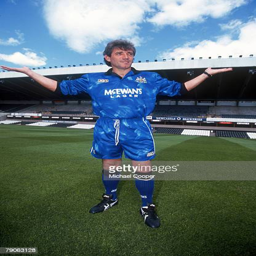
soccer player in the team 's strip during the season